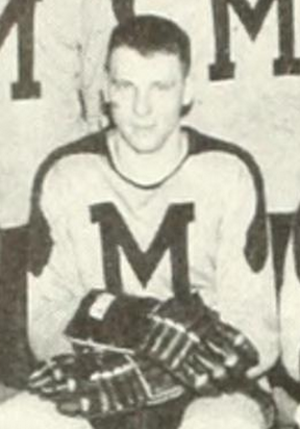
Wilmott Charles Marshall est un ancien joueur de hockey sur glace professionnel.